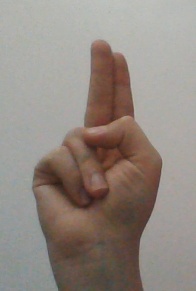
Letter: taa